John Butler (musician)

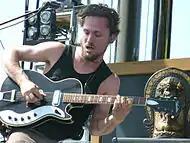
Butler on electric guitar, 2009

Butler was joined by drummer Jason McGann (Mojos sound engineer) and bass player Gavin Shoesmith to form the John Butler Trio and recorded the "John Butler" album which was released on Waterfront Records in December 1998. At various times the members of the John Butler Trio included drummers Michael Barker (2003–2009) and Nicky Bomba, bass players Rory Quirk (2001–2002), Andrew Fry (April 2002 – November 2002), Shannon Birchall (2002–2009) and Byron Luiters. The band's musical style was influenced by Black Sabbath, Fleetwood Mac and Jeff Lang. The band toured throughout Western Australia in 1999.